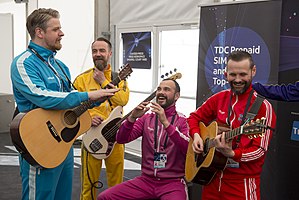
Pollapönk
Pollapönk (2014)
Pollapönk er en islandsk musikgruppe. Den 15. februar 2014 vandt den Söngvakeppnin, den islandske forhåndsudvælgelse til Eurovision Song Contest med nummeret "Enga fordóma". Gruppen repræsenterede herefter Island ved Eurovision Song Contest 2014 i København med en engelsksproget version af sangen, "No Prejudice". Sangen kvalificerede sig videre fra den første semifinale den 6. maj og opnåede efterfølgende en 15. plads i finalen den 10. maj.